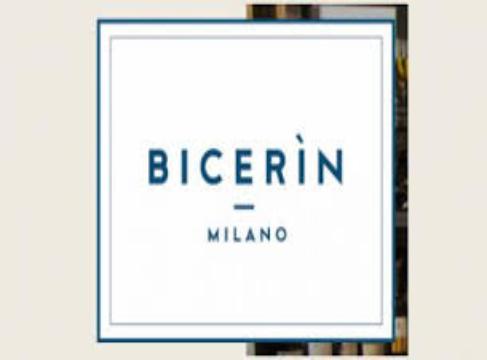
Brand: Bicerin
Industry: Food